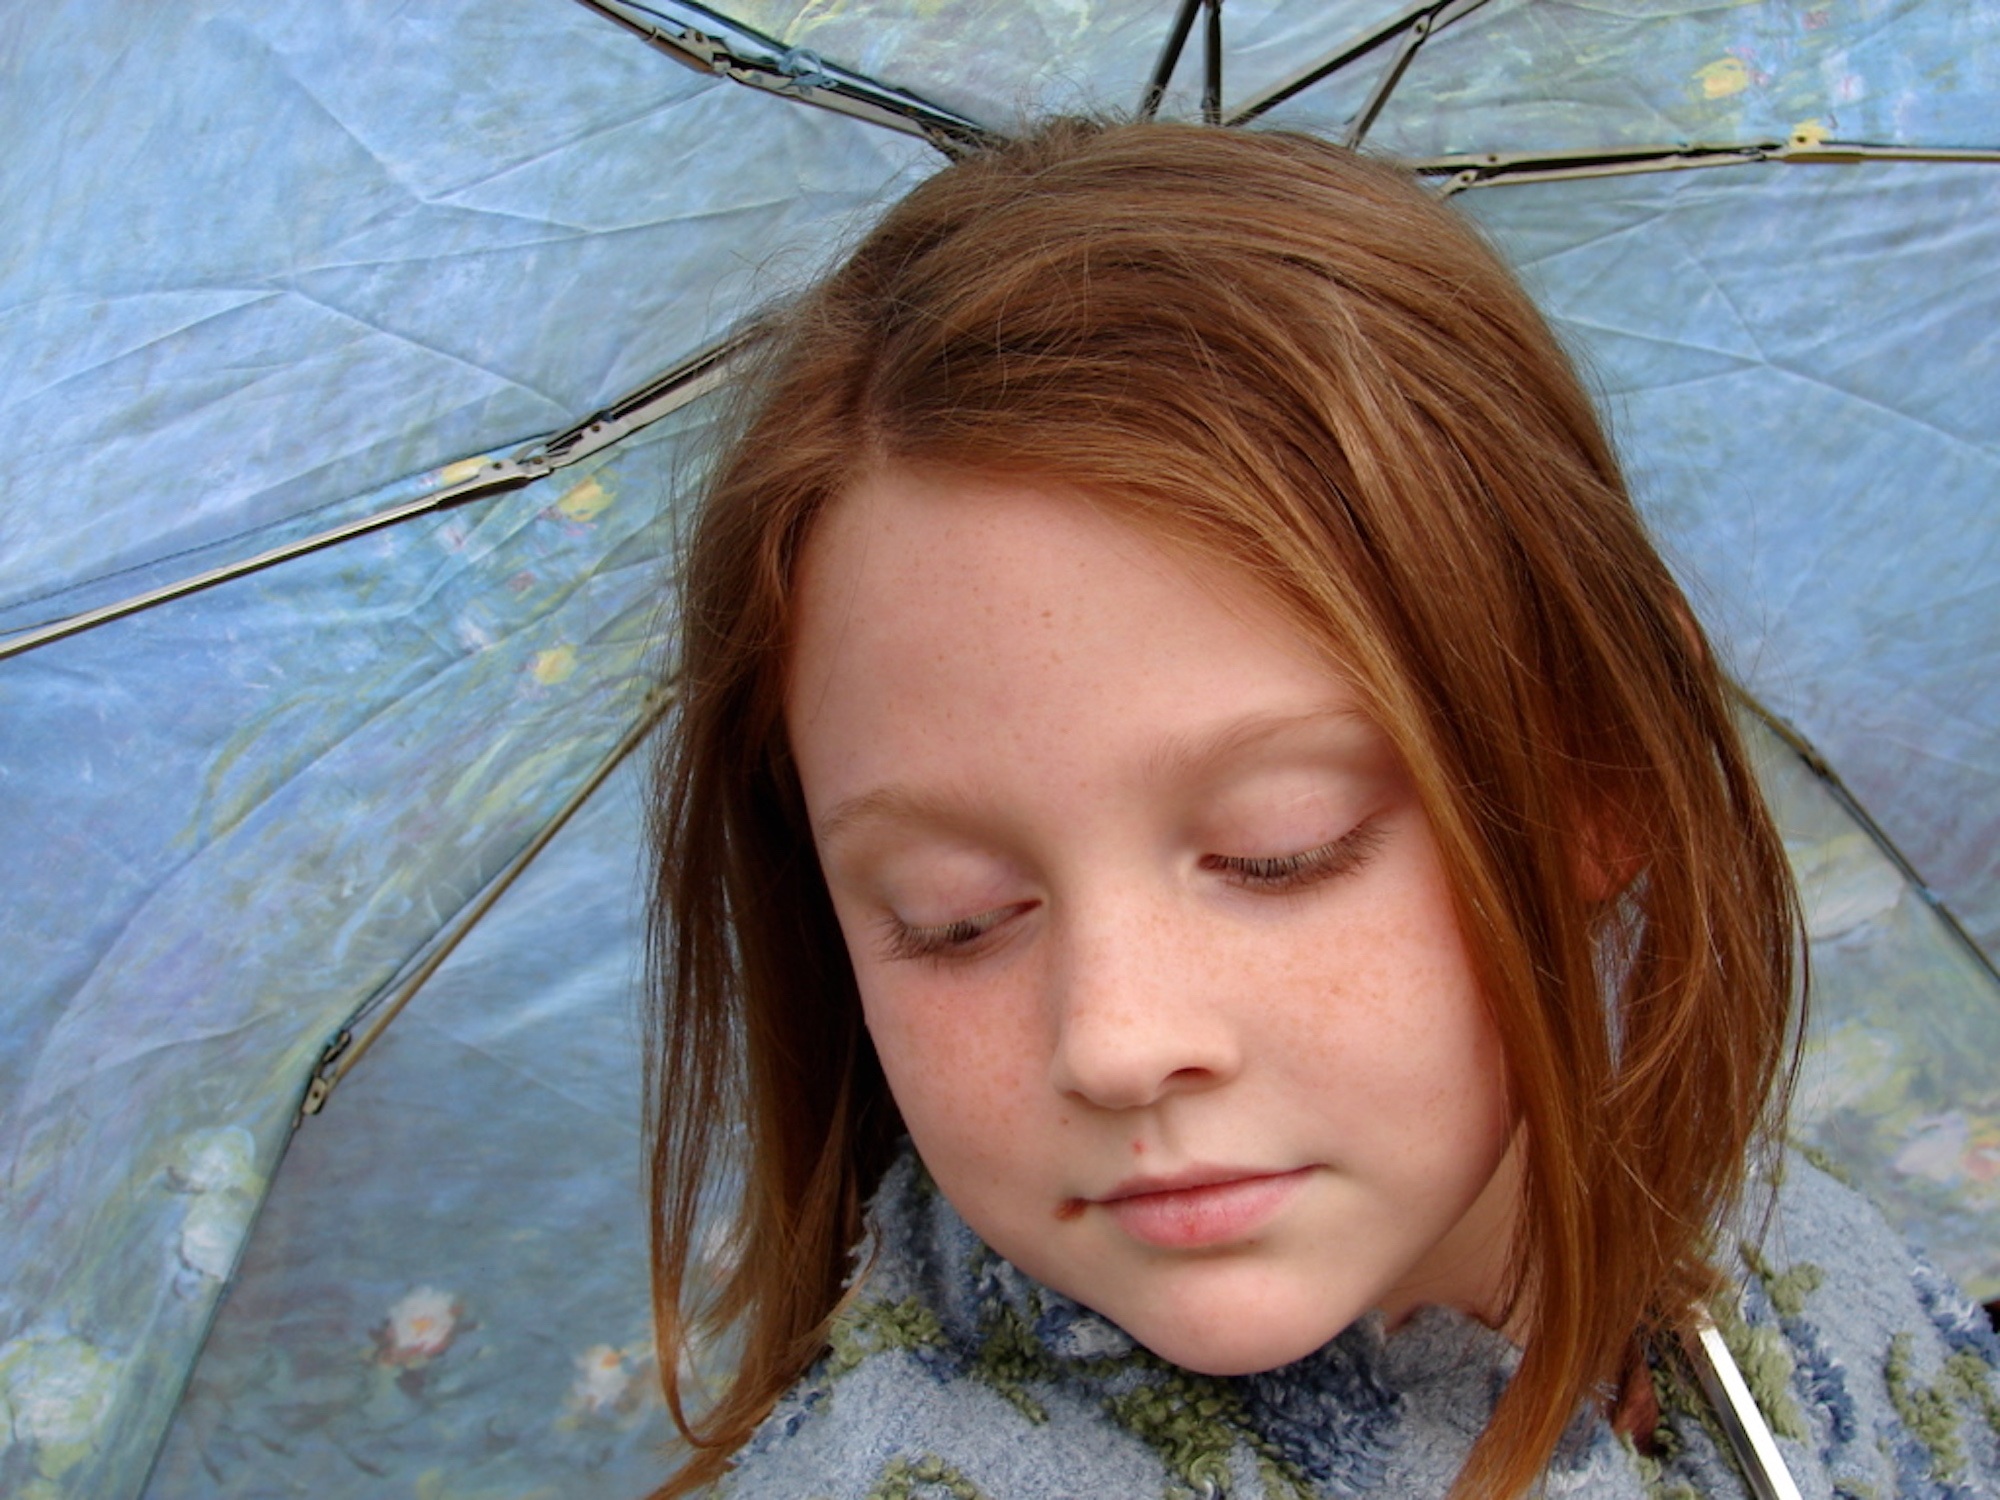
girl, woman, hair, photography, rain, solitude, portrait, model, young, youth, umbrella, pensive, lady, hairstyle, long hair, close up, human body, face, eye, head, skin, redhead, beauty, expression, blond, organ, emotion, brown hair, human hair color